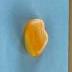
Maize quality: Good